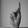
ASL letter: K